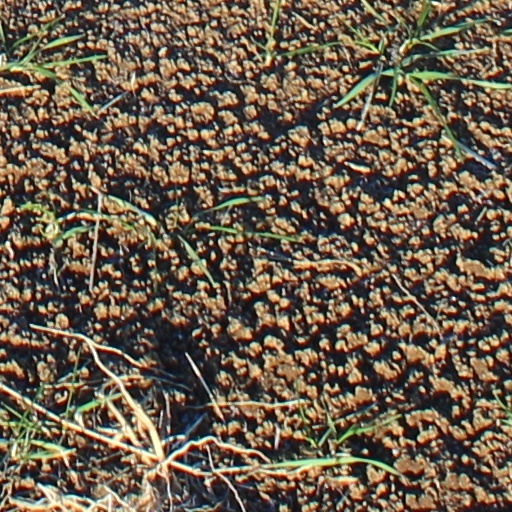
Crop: wheat